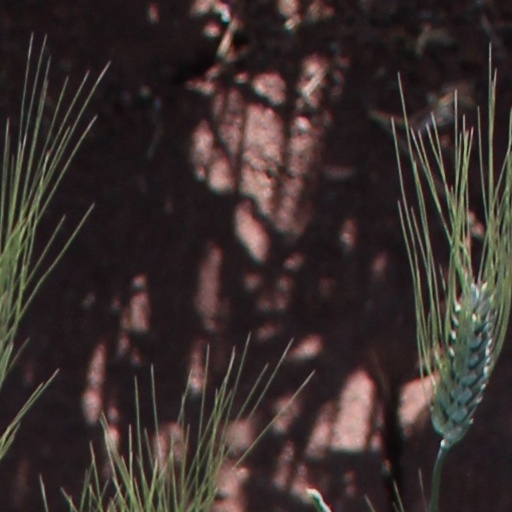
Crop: wheat